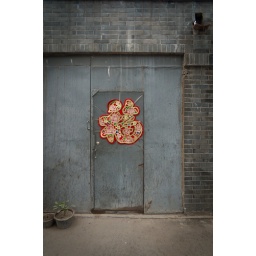
a bright sign on a door in Beijing